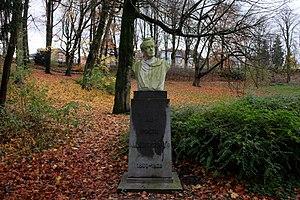
Émile Albert Kayenbergh, dit Albert Giraud, né à Louvain le 23 juin 1860 et mort à Schaerbeek le 26 décembre 1929, est un poète symboliste belge d'expression française.